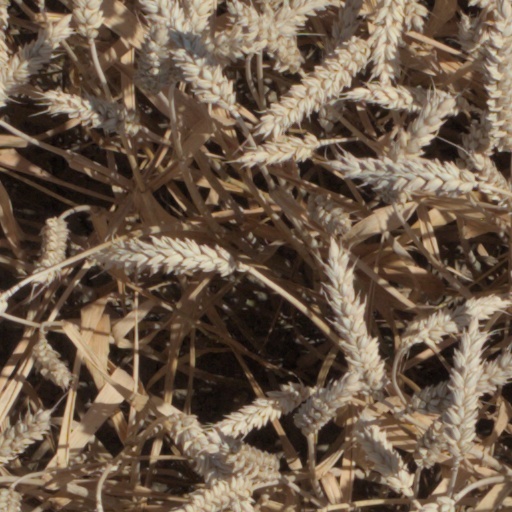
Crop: wheat